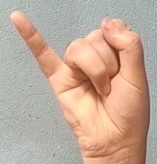
ASL sign: J